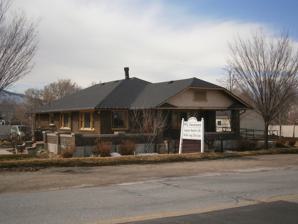
Building: Joseph E. and Mina W. Mickelsen House
Country: United States of America
Year built: 1929
Historic house in Utah, United States United States historic place Joseph E. and Mina W. Mickelsen House U.S. National Register of Historic Places Show map of Utah Show map of the United States Location 782 E. Pioneer Rd., Draper, Utah Coordinates 40°31′30″N 111°52′09″W / 40.52500°N 111.86917°W / 40.52500; -111.86917 Area 0.5 acres (0.20 ha) Built 1929 Built by Vawdrey, Cyrus W. Architectural style Bungalow/Craftsman MPS Draper, Utah MPS NRHP reference No. 04000405 Added to NRHP May 6, 2004 The Joseph E. and Mina W. Mickelsen House is a historic house located at 782 East Pioneer Road in Draper, Utah . Description and history Constructed by Cyrus W. Vawdrey in 1929, it is a one-story, hip-roofed, Bungalow -style brick house with wide eaves . Originally located at 1020 East Pioneer Road, the house was moved to its present location on August 7, 2002, to make way for the Draper City municipal building. It was listed on the National Register of Historic Places on May 6, 2004. References